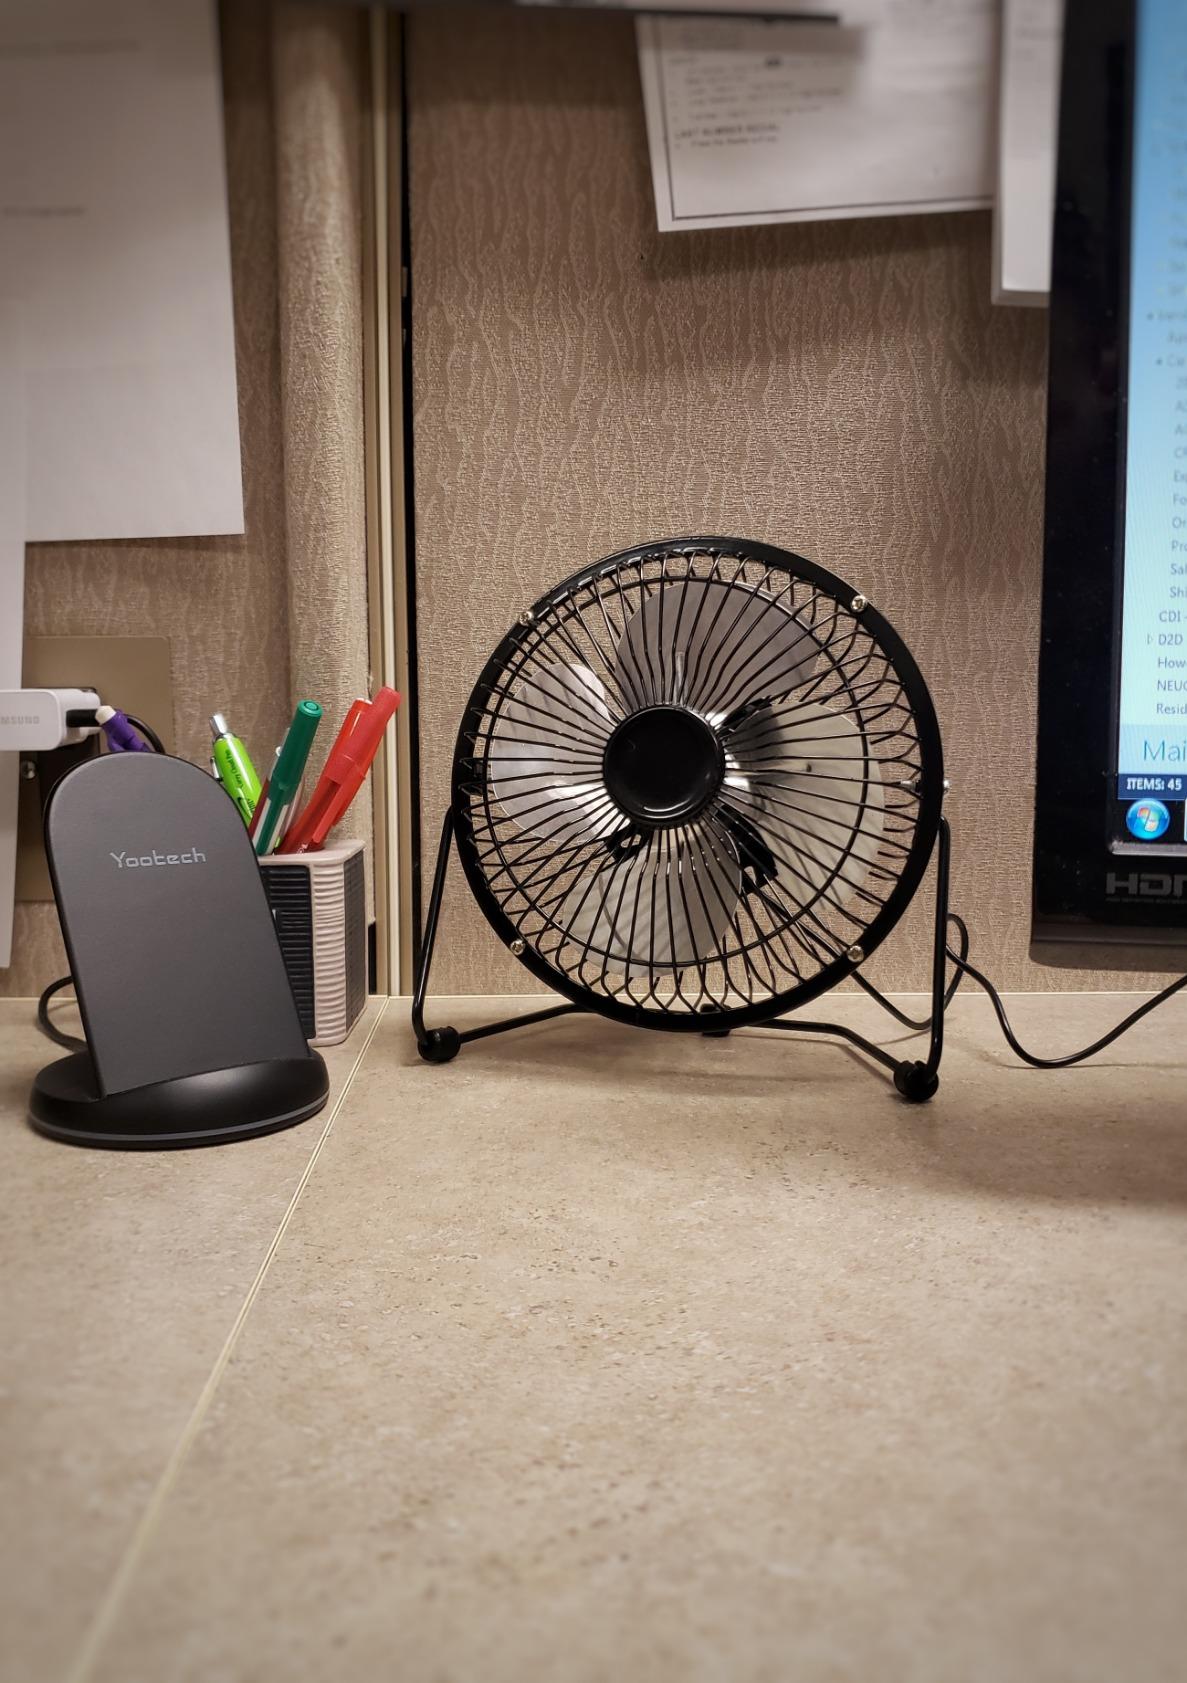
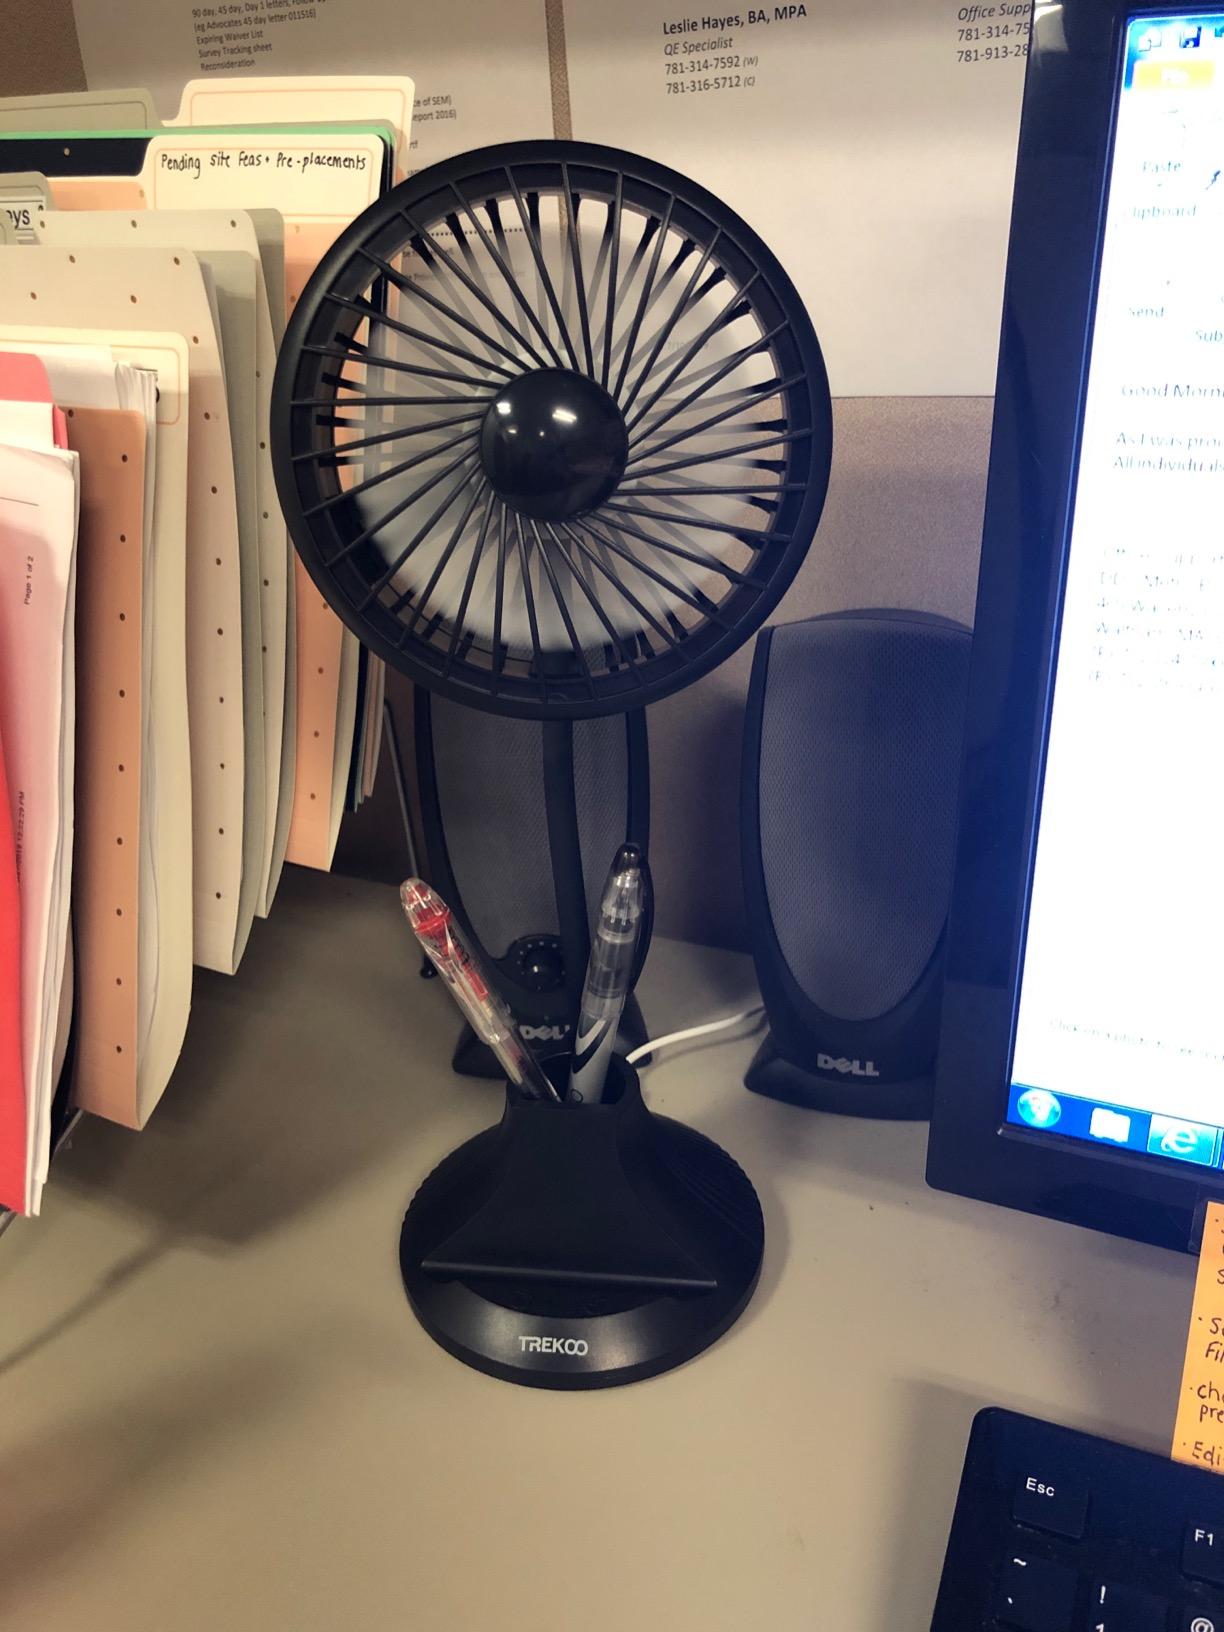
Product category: fan
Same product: no